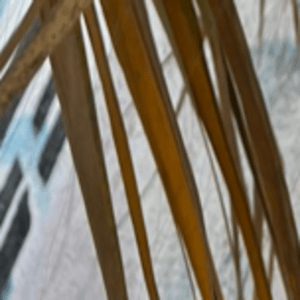
Label: Manganese Deficiency